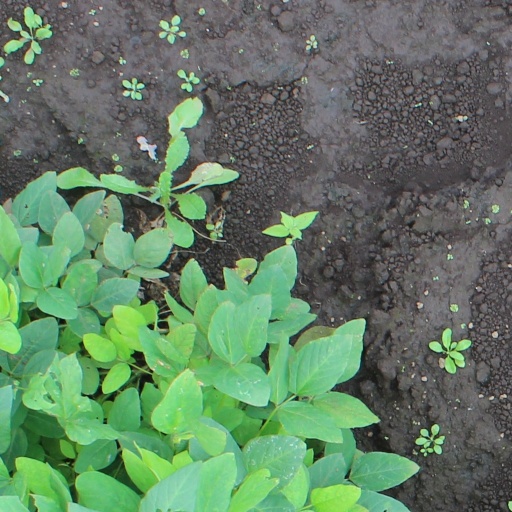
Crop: soybean